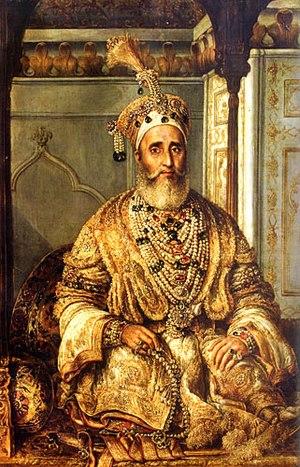
Muhammad Bahâdur Shâh connu aussi sous le nom de Bahâdur Shâh Zafar de Zafar son nom de poète est le dernier empereur moghol de l'Inde de 1837 à 1857. Il est le fils de Muhammad Akbar Shâh par son épouse hindoue Lalbai. Il monte sur le trône à l'âge avancé de 62 ans, dernier empereur d'une lignée qui gouverne l'Inde depuis 300 ans. Cependant, comme ses prédécesseurs, il ne jouit quasiment d'aucun pouvoir : ils ont tous été confisqués par la compagnie anglaise des Indes orientales. Il ne gouverne pratiquement que sur le Fort rouge de Delhi et vit de la pension que lui versent les Britanniques.